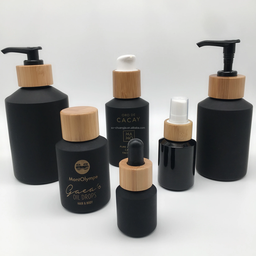
Label: glass